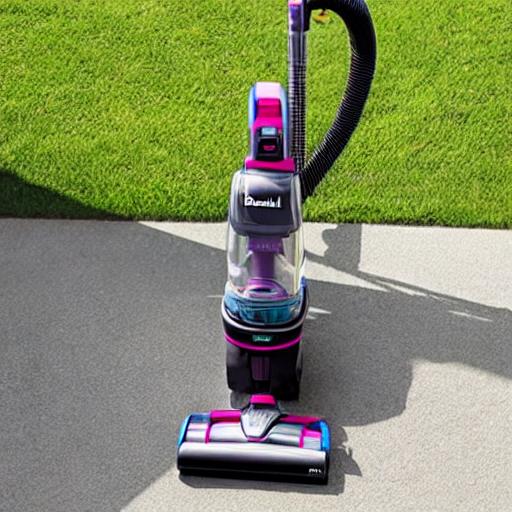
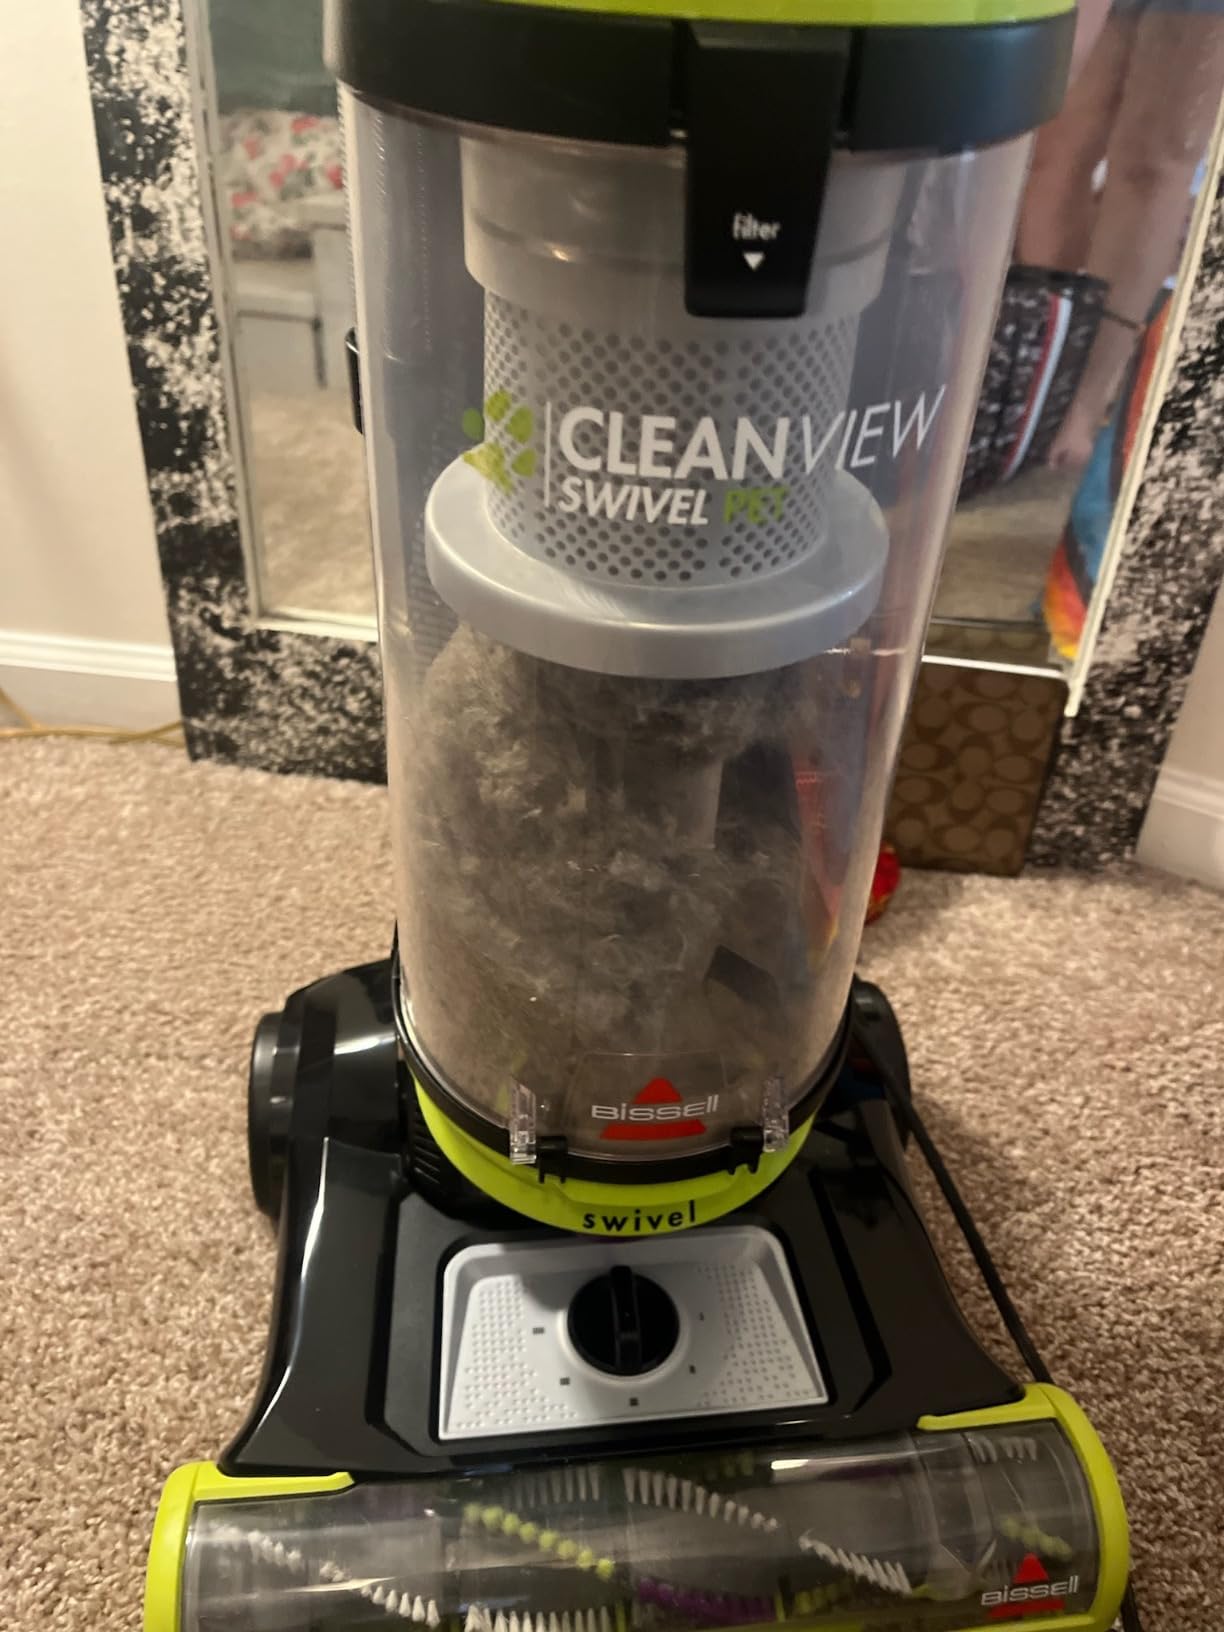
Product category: items_vacuum
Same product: no